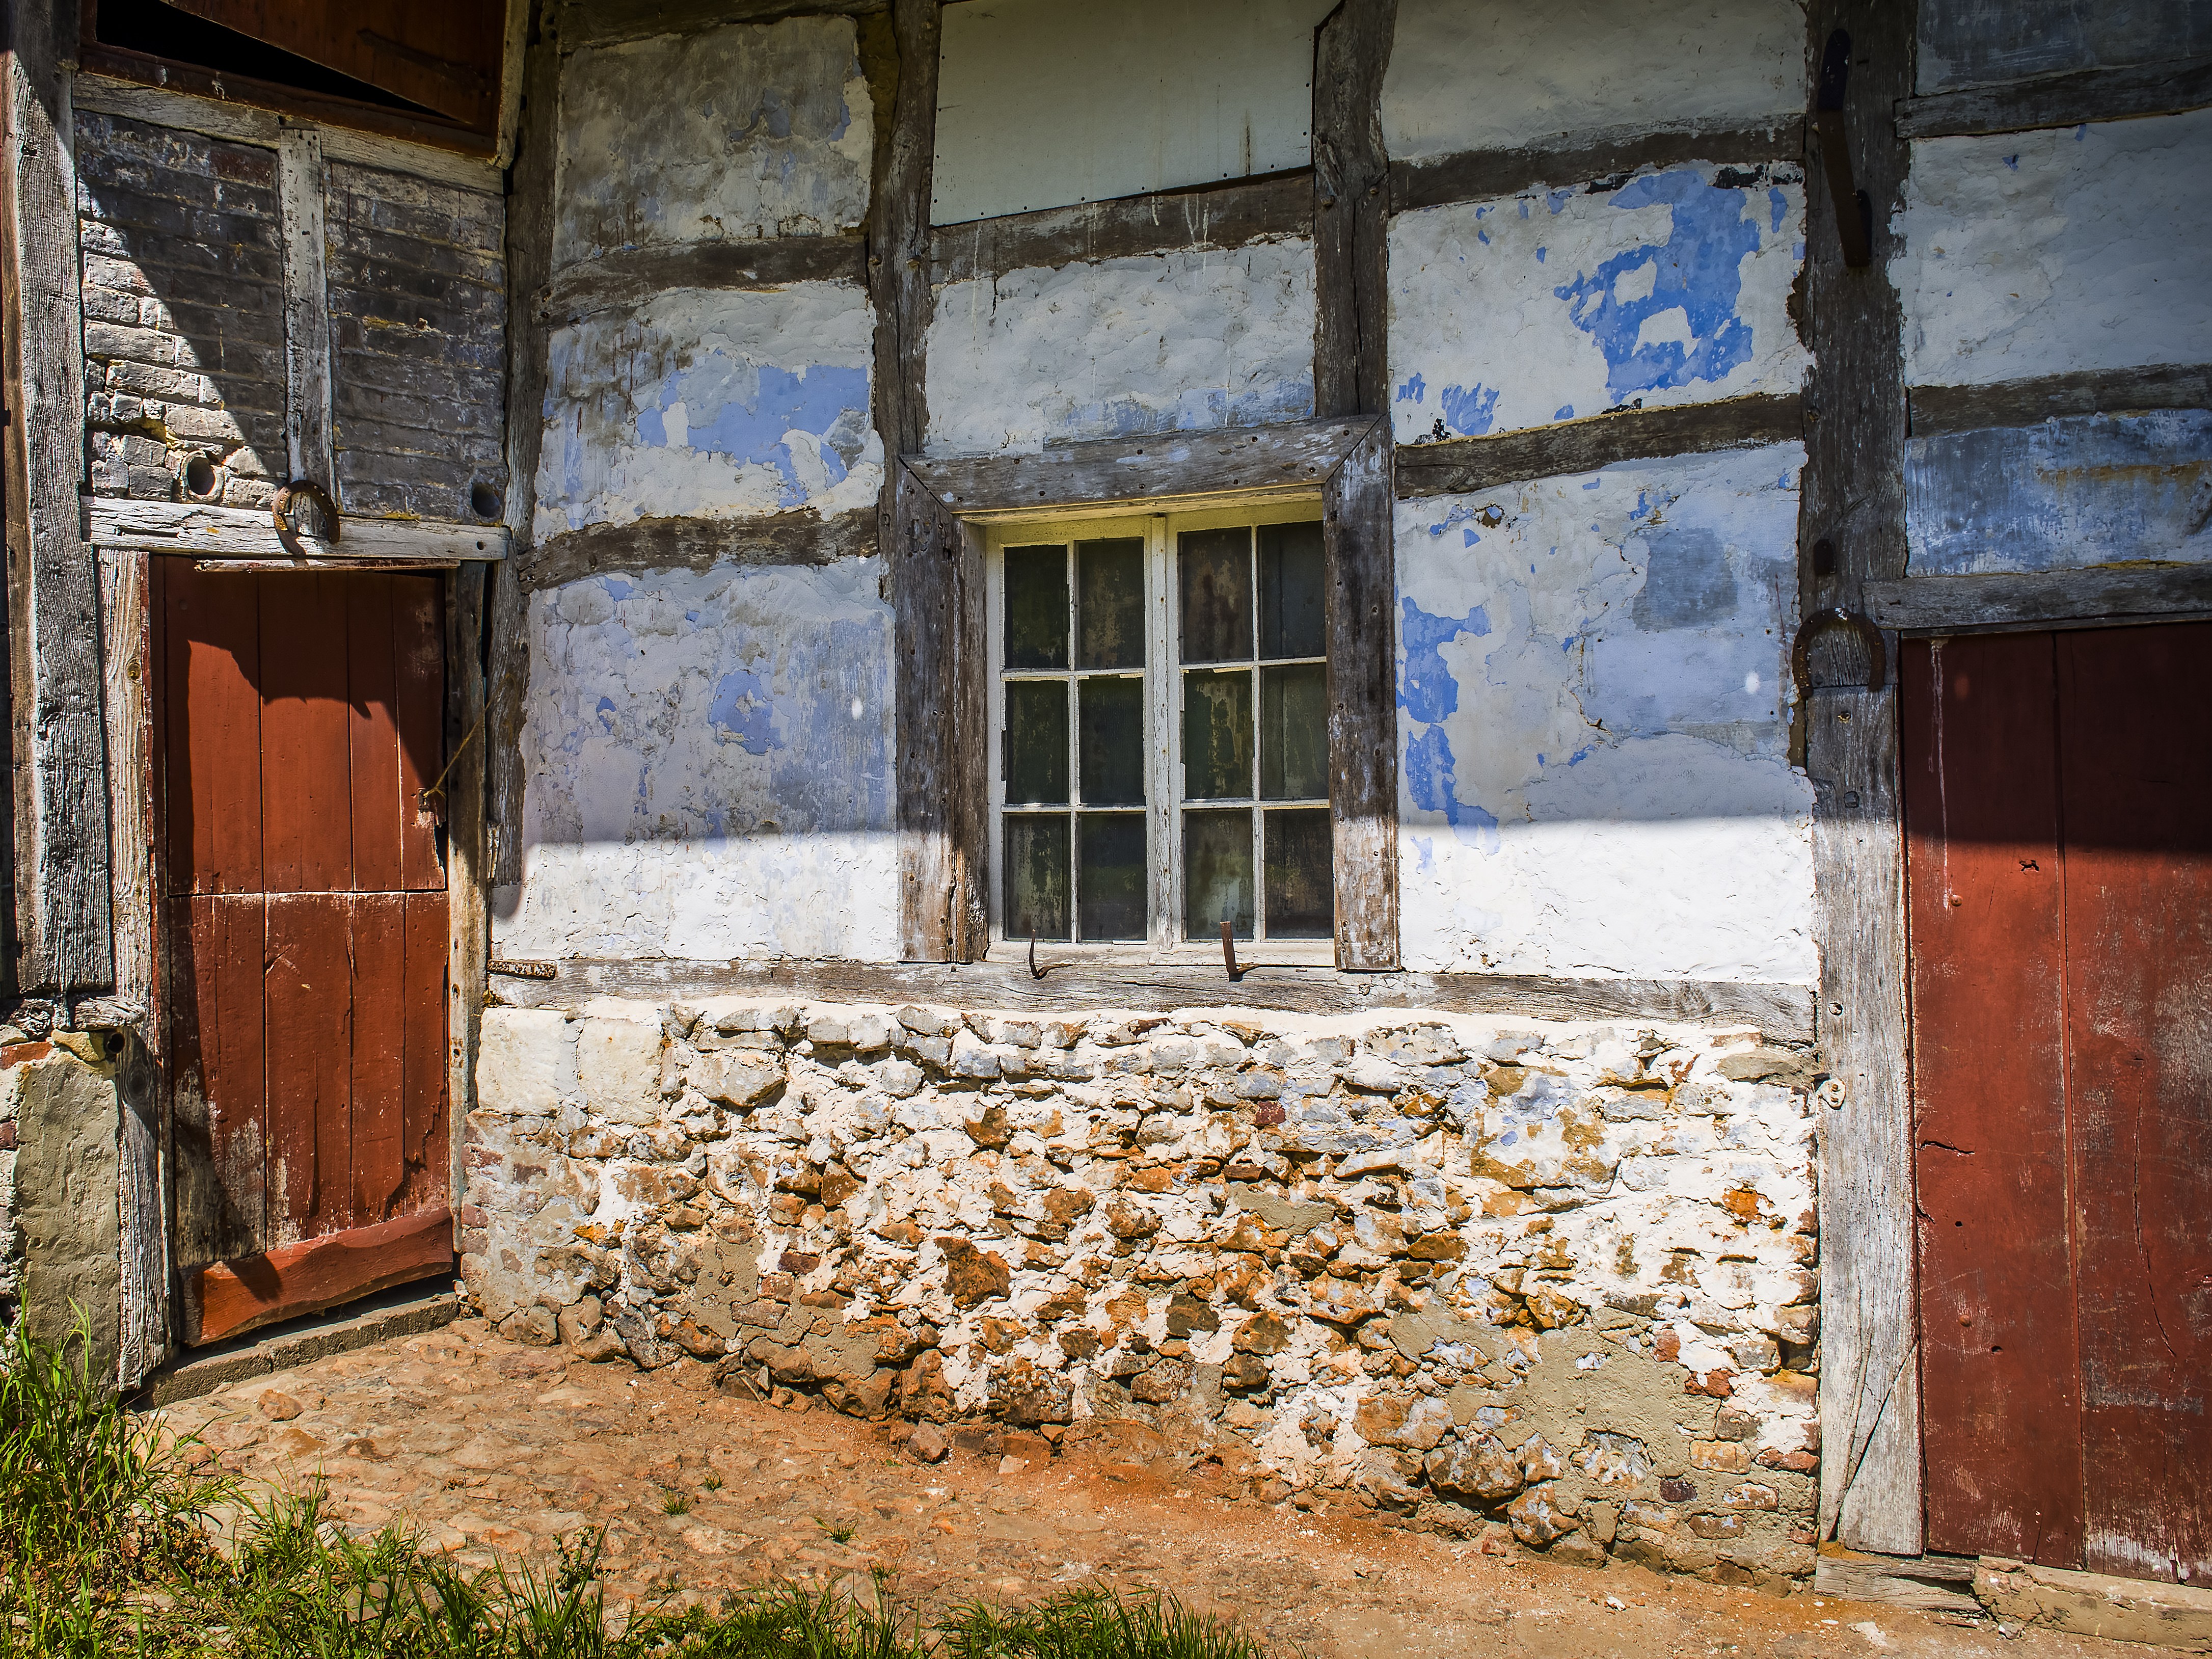
architecture, wood, sun, farm, house, texture, window, old, alley, home, wall, shack, shadow, brick, door, belgium, belgique, ruins, farmhouse, crooked, colours, limburg, belgie, loamtimberframing, loam, voeren, urban area, ancient history